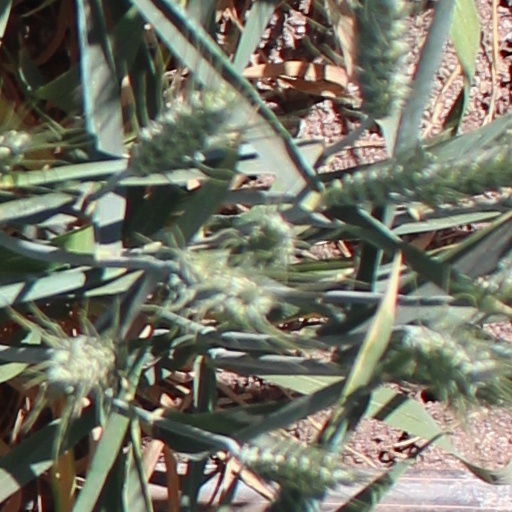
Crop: wheat